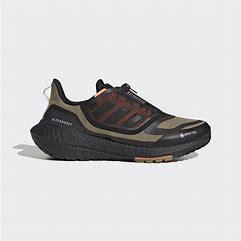
Brand: Adidas
Model: Ultraboost 22 Lauf